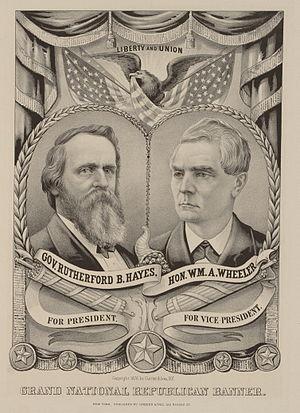
Rutherford Birchard Hayes, né le 4 octobre 1822 à Delaware et mort le 17 janvier 1893 à Fremont, est un avocat, militaire et homme d'État américain. Il est le 19ᵉ président des États-Unis, en fonction de 1877 à 1881. Après une élection contestée en 1876, il supervise la fin de la Reconstruction et restaure la confiance dans le gouvernement fédéral. Hayes, membre du Parti républicain, est réformateur et ses décisions permettent d'apaiser les divisions issues de la guerre de Sécession tout en ouvrant la voie à une vaste réforme de l'administration.